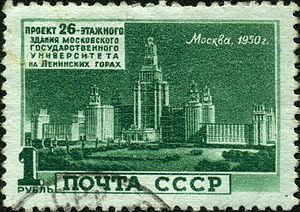
L'université d'État Lomonossov de Moscou est une université russe située à Moscou. Elle porte le nom de l'un de ses fondateurs, Mikhaïl Lomonossov.